The Long Utopia

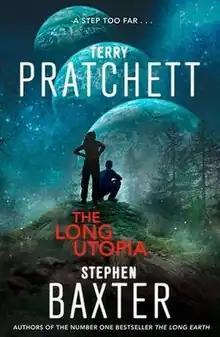
First edition

The Long Utopia is a science fiction novel by Terry Pratchett and Stephen Baxter published on 23 June 2015.